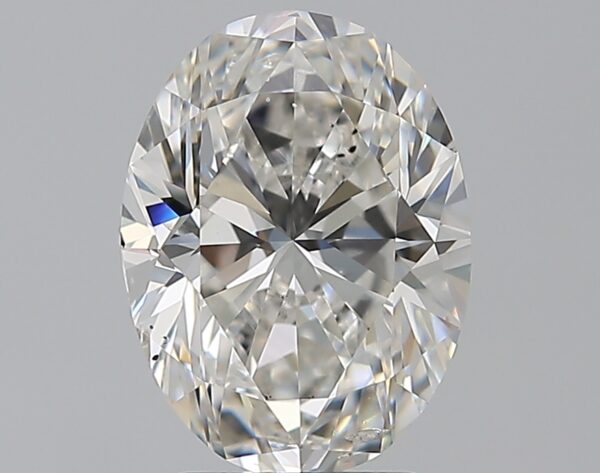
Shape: oval
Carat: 3
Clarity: SI1
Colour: G
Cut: GD
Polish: EX
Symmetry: VG
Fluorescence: N
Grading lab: GIA
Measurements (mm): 10.41 x 7.78 x 5.34